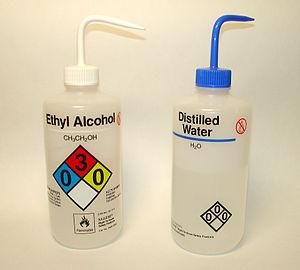
Le terme eau distillée est un terme générique recouvrant plusieurs méthodes de purification de l'eau qui contient généralement :